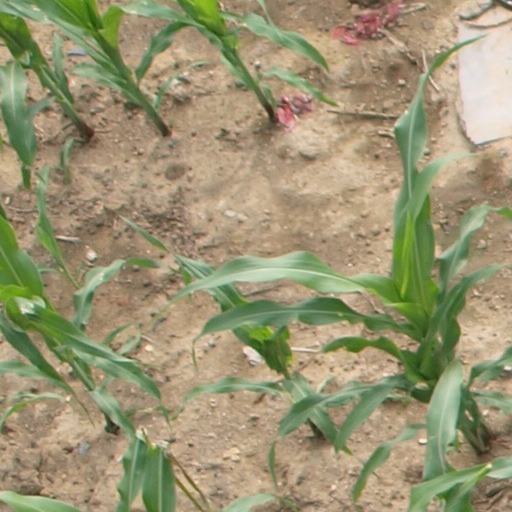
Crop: maize; corn